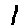
Label: 1